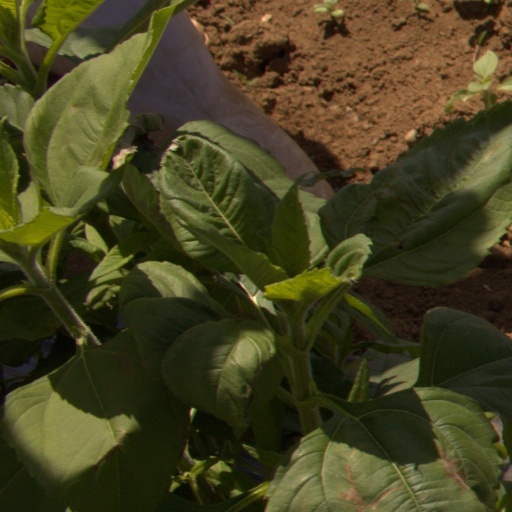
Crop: Jerusalem artichoke